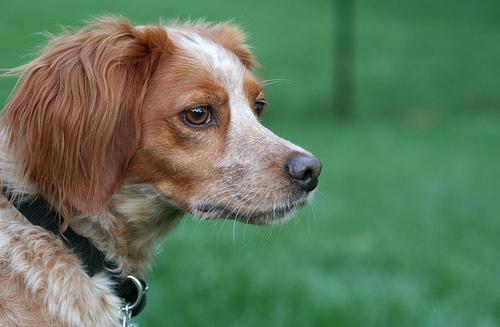
Brittany_spaniel